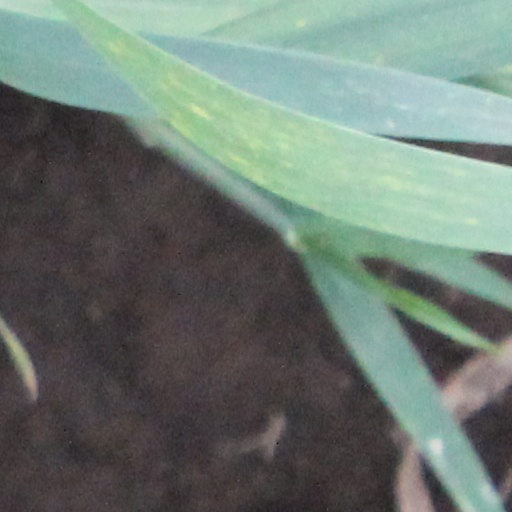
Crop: wheat